Answer in natural language. Considering the relative positions, where is Window (highlighted by a red box) with respect to lshaped dark countertop (highlighted by a blue box)? Choose between the following options: right or left
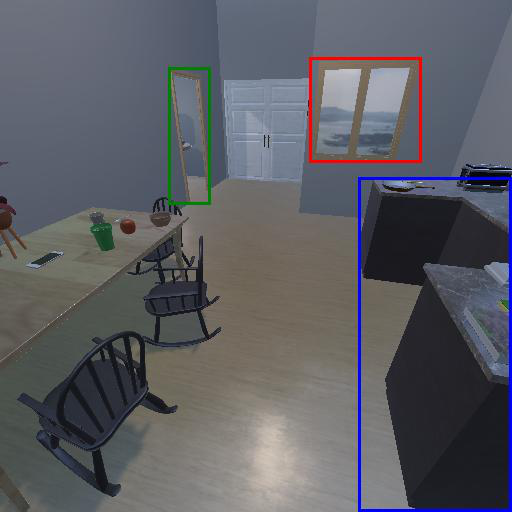
<answer>left</answer>